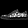
Label: Sneaker